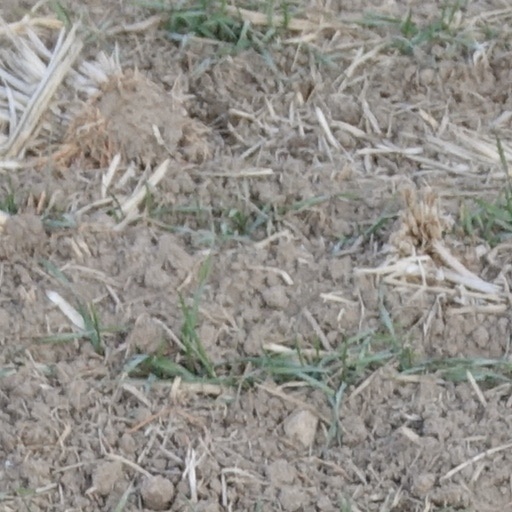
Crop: wheat